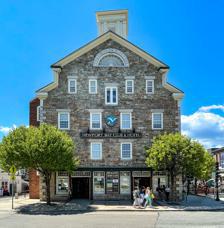
Building: Perry Mill
Country: United States of America
Year built: 1835
United States historic place Perry Mill U.S. National Register of Historic Places U.S. Historic district Contributing property Location 337 Thames Street Newport, Rhode Island Coordinates 41°29′2″N 71°18′55″W / 41.48389°N 71.31528°W / 41.48389; -71.31528 Built 1835 Architect Alexander McGregor Part of Southern Thames Historic District ( ID08000314 ) NRHP reference No. 72000020 Significant dates Added to NRHP January 13, 1972 Designated CP June 26, 2008 The Perry Mill is a historic mill building at 337 Thames Street in Newport, Rhode Island .  It is a large five-story stone structure on the Newport waterfront.  It was built in 1835 by master stonemason Alexander MacGregor (who also oversaw the construction of Fort Adams in Newport) as part of an initiative to boost the city's flagging economy.  Of the four mills built in the 1830s only this one and the Newport Steam Factory survive.  This building was originally four stories when built. It was added to the National Register of Historic Places in 1972. The building now houses a club and hotel. See also National Register of Historic Places listings in Newport County, Rhode Island References "The Perry Cotton Mill Bought in Newport, July 25" . The New York Times . July 26, 1882.